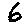
Label: 6